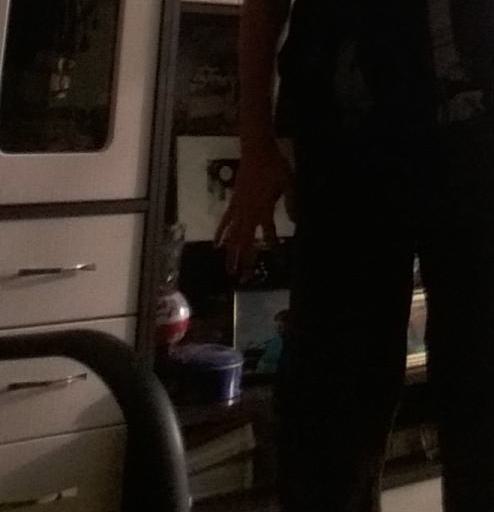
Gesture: no_gesture